Yekaterinburg

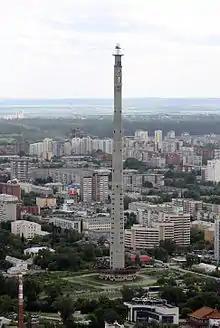
Yekaterinburg TV Tower before it was demolished

Yekaterinburg's education system includes institutions of all grades and conditions: preschool, general, special (correctional), and vocational (secondary and higher education), as well as others. Today, the city is one of the largest educational centres of Russia, with Yekaterinburg considered to be the leading educational and scientific centre of the Urals.